Bruce Watson (songwriter)

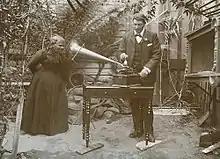
Horace Watson recording the songs of Fanny Cochrane Smith, considered to be the last fluent speaker of a Tasmanian language, 1903.

Watson's great grandfather was Horace Watson (1862–1930), a pharmacist, who, in 1888 in Hobart, had married Louisa née Keen (died 1936) (sixth daughter of Joseph Keen, inventor of Keen's Curry) who was the recent widow of Robert Williamson. In 1899 and in 1903 Horace recorded traditional language songs by indigenous Tasmanian, Fanny Cochrane Smith. Horace and Louisa ran the Keen's Curry company.